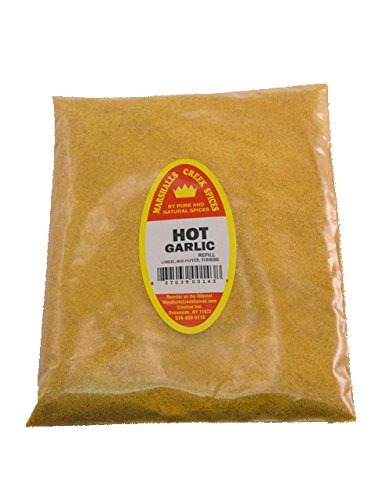
Item Name: Family Size Refill Marshalls Creek Kosher Spices (st36) Hot Garlic Seasoning, 40 Ounce
Bullet Point 1: Marshalls Creek Spices buys in small quantities and packs weekly providing the freshest spices possible. Fresher spices means more flavor and a longer shelf life.
Bullet Point 2: No Fillers - No MSG
Bullet Point 3: All Natural & Kosher
Bullet Point 4: Flat Rate Shipping Per Order. No Limit
Product Description: Ingredients, garlic, cayenne, turmeric
Value: 40.0
Unit: Ounce

Price: 26.93